George C. Tilyou

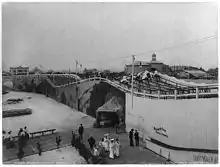
The steeplechase ride

Tilyou married Mary O'Donnell in 1893, and they went to visit the World's Columbian Exposition in Chicago for their honeymoon. Tilyou wanted to buy the fair's Ferris wheel, which contained 36 cars that could each fit 60 passengers. However, that attraction had already been sold, so he built a half-size version on Coney Island at Surf Avenue. Tilyou's Ferris wheel, erroneously dubbed the "World's Largest Ferris Wheel", contained 12 cars each with a capacity of 18 passengers. The attraction became one of the most popular on Coney Island, and Tilyou began adding other rides and attractions, which at first operated separately.